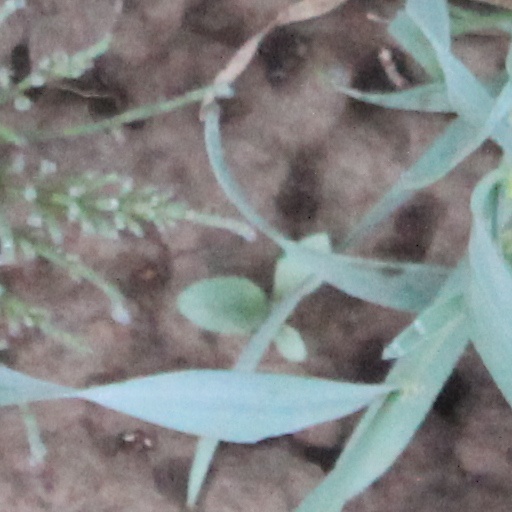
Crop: wheat